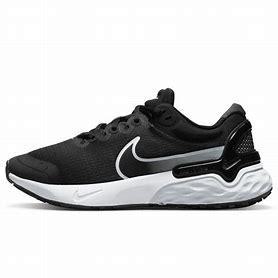
Brand: Nike
Model: Renew Ride 3